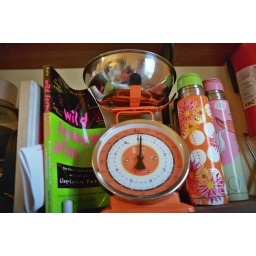
shelf in kitchen